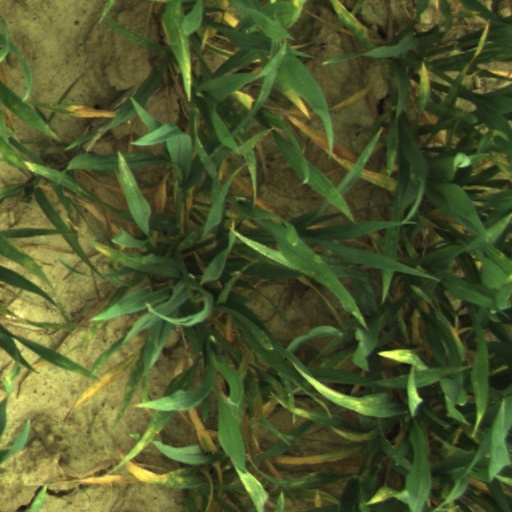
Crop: wheat